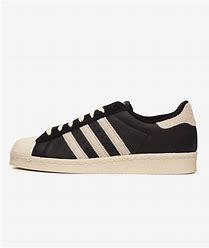
Brand: Adidas
Model: Superstar 82